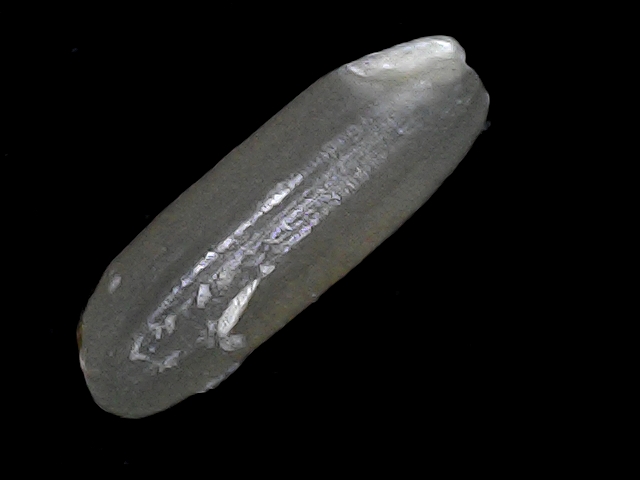
Rice variety: BD49